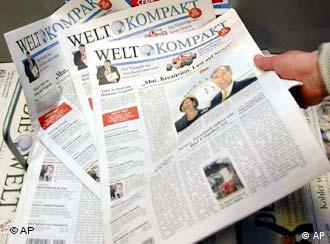
Label: paper